Harry Peyton Steger

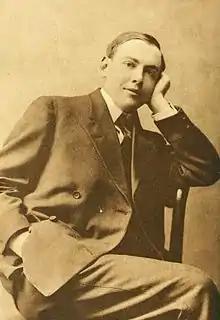
Steger in 1904 (age 22)

Steger was born in Moscow, Tennessee, in 1883. After attending public schools there he entered the University of Texas. Following his graduation, he attended the Balliol College, Oxford as a Rhodes Scholar and later went to Johns Hopkins, where he studied Sanskrit. Harry Steger worked as a journalist both in England and in America. He was also a literary adviser to Doubleday, Page & Co., literary executor of O. Henry, and editor of "Short Stories Magazine".